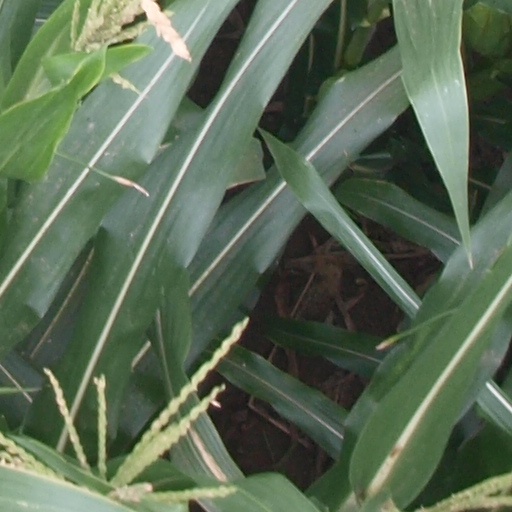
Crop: maize; corn